42nd Infantry Division Sustainment Brigade

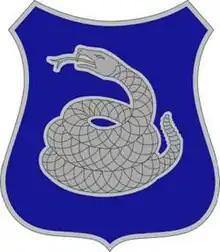

The distinctive unit insignia is a silver metal and enamel device. It consists of a blue shield charged with a silver rattlesnake coiled and ready to strike. The snake image, used on some colonial flags, is associated with the thirteen original colonies. The silver rattlesnake on the blue shield was the distinctive regimental insignia of the 369th Infantry Regiment, ancestor of the unit, and alludes to the service of the organization during World War I.